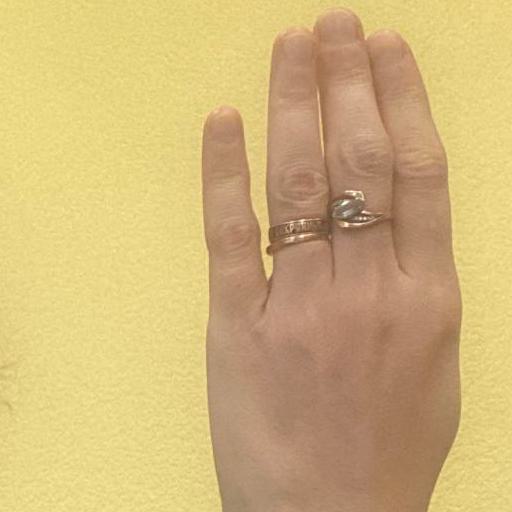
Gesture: stop_inverted